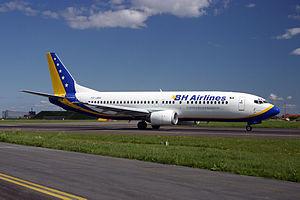
B&H Airlines était une compagnie aérienne basée à Sarajevo, en Bosnie-Herzégovine, effectuant des vols réguliers, des vols de charters ainsi que de petits transports de fret. Sa plate-forme de correspondance aéroportuaire principale était l'aéroport international de Sarajevo et tous les avions de la compagnie arboraient le drapeau de la Bosnie-Herzégovine.